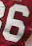
Number: 6